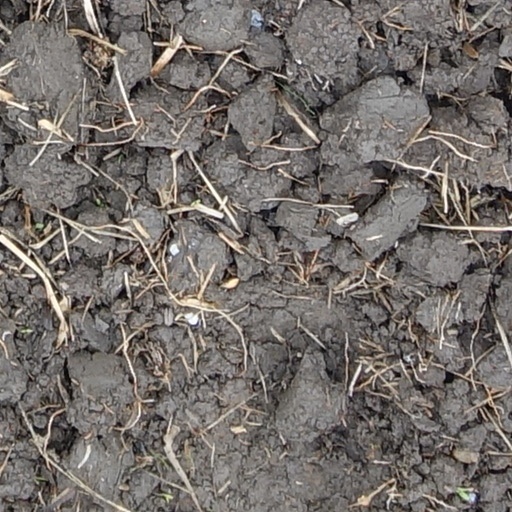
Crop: wheat